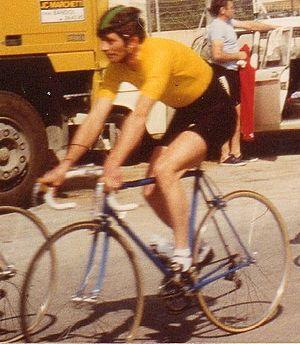
Course AS FISMAR
René Grelin est un coureur cycliste français, professionnel de 1969 à 1975. Il est sociétaire au club cycliste local du V.C. Dole.